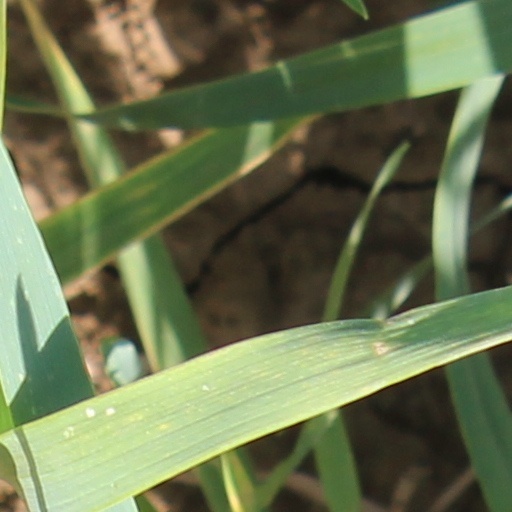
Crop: wheat